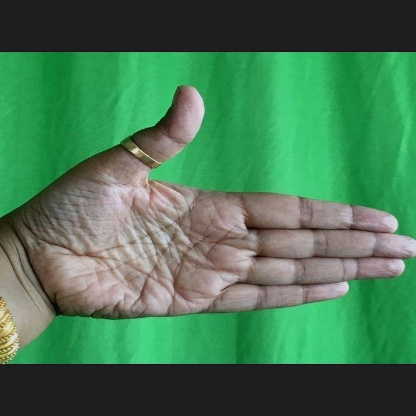
Mudra: Ardhachandran